Tench-class submarine

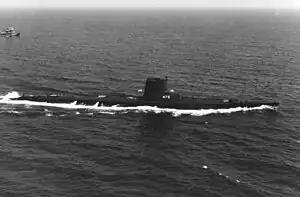
in Fleet Snorkel configuration

The Fleet Snorkel program was developed as an austere, cost-effective alternative to full GUPPY conversions, with significantly less improvement in submerged performance. Eight "Tench"-class boats received this upgrade (- immediately prior to foreign transfer to Pakistan as "Ghazi", , , , , , and ). Most Fleet Snorkel conversions occurred 1951–52. Notably, the original pair of Sargo batteries was not upgraded. Each boat received a streamlined sail with a snorkel, along with upgraded sonar, air conditioning, and ESM. A few boats initially retained a 5-inch/25 caliber deck gun, but this was removed in the 1950s.